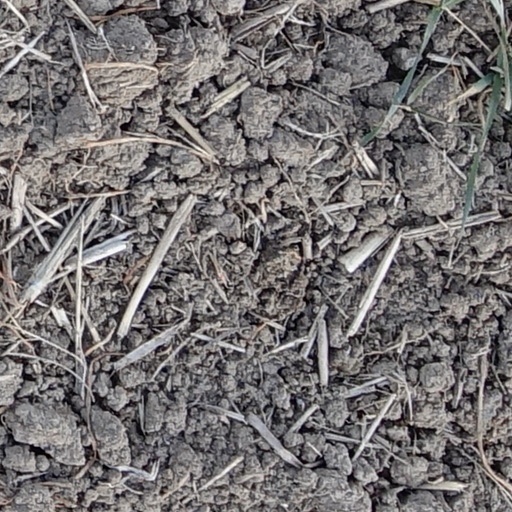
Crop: wheat